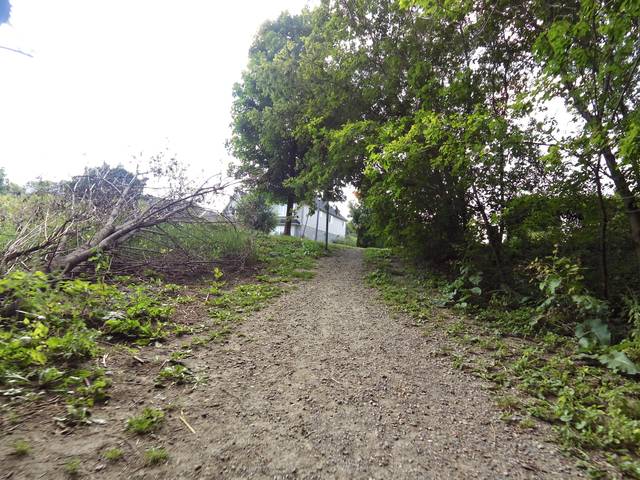
Region: Canada
Coordinates: 45.264, -75.721